Rovaniemi

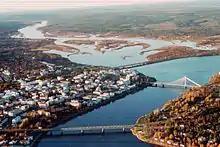
Rovaniemi in 1999

Since Rovaniemi is the capital of the region of Lapland, many government institutions have their offices there. About 10,000 of the inhabitants are students. Rovaniemi is home to not only the University of Lapland but also the Lapland University of Applied Sciences (formerly known as the Rovaniemi Polytechnic), which comprises institutes of information and traditional technology, business, health and social care, culinary studies, forestry, rural studies, and sports. Local newspapers include the "Lapin Kansa", "Uusi Rovaniemi" and "Lappilainen".